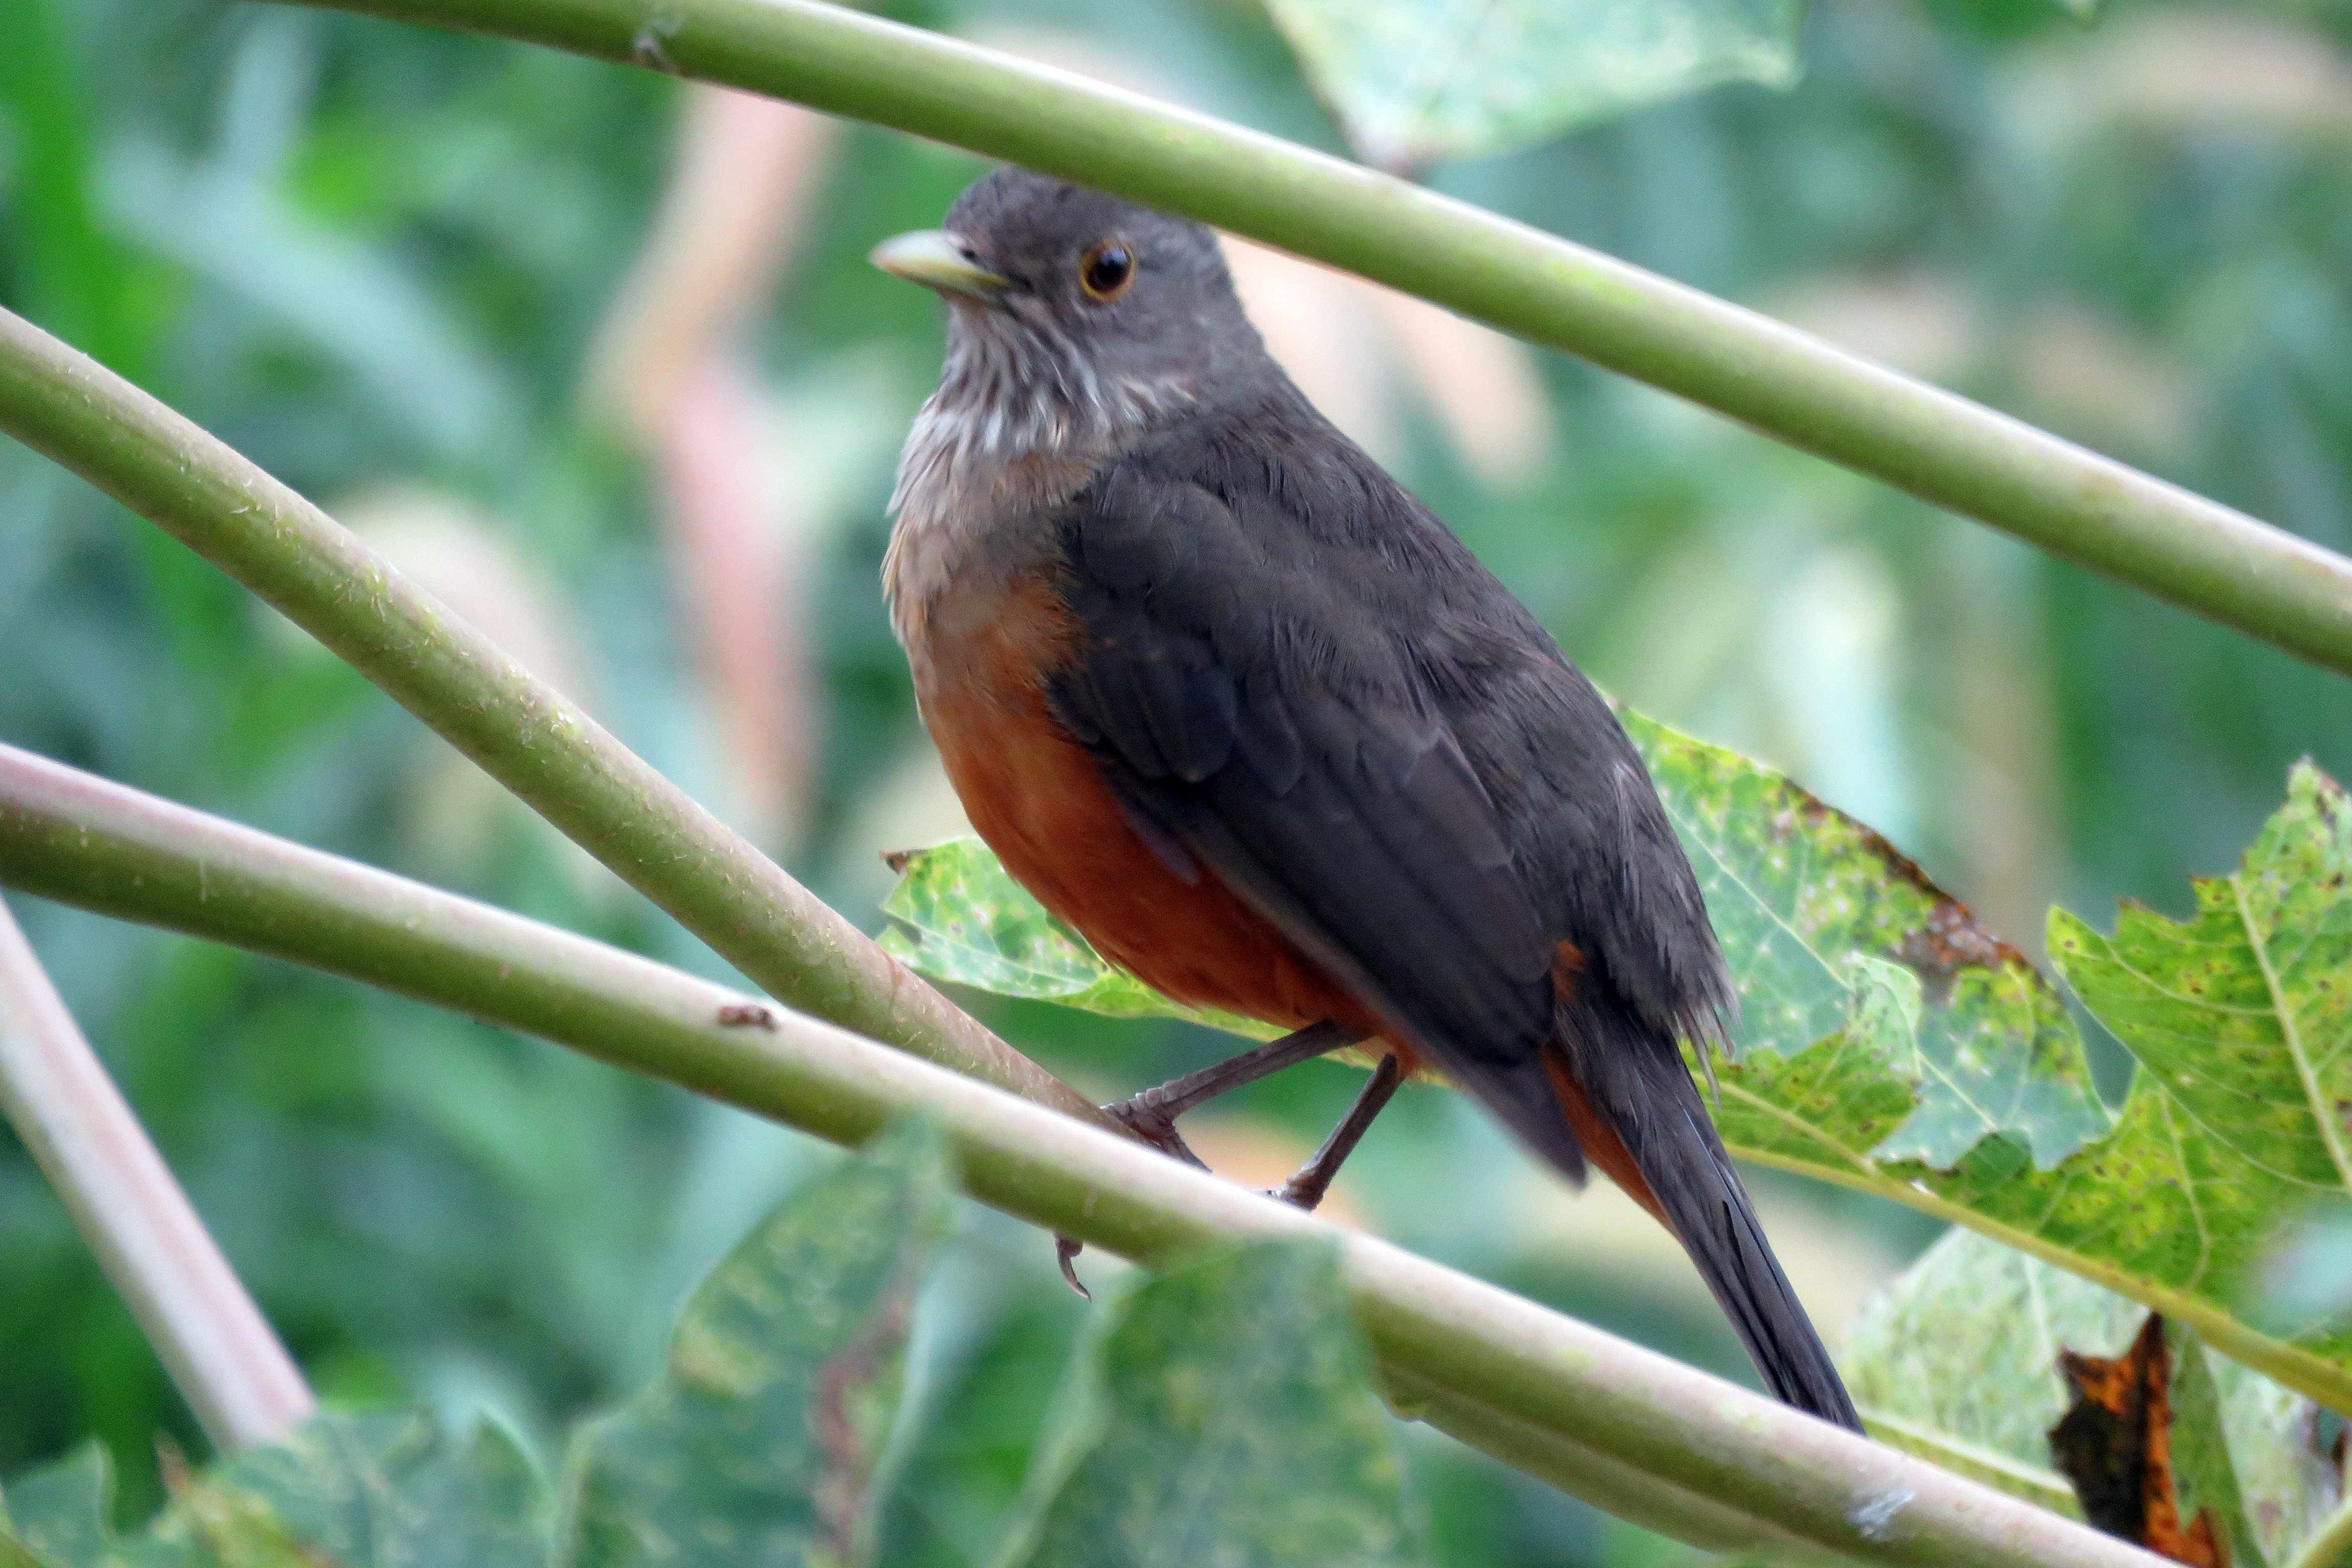
bird, beak, twig, feather, songbird, plant, perching bird, terrestrial plant, wildlife, old world flycatcher, balance, plant stem, science, tail